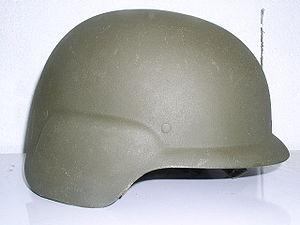
Casque modèle Spectra
Le casque SPECTRA ou casque de combat CGF Gallet est le casque balistique actuellement en dotation dans l'armée française, ainsi que dans les armées de plusieurs autres pays. Créé par CGF Gallet, il pèse 1,4 kg, est disponible en deux tailles et est fait de fibres Spectra, produites sous licence Honeywell. Le casque SPECTRA est capable d'arrêter des éclats d'obus de 1,1 g se déplaçant à 680 m/s, ce qui représente une amélioration de 80 % par rapport au casque modèle 1978 qu'il remplace.